Public university

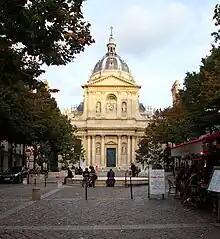
Sorbonne University in Paris, France

Almost all universities in Denmark are public and are held in higher esteem than their private counterparts. Danish students attend university for free.